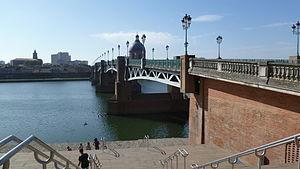
Pont St-Pierre depuis la place (Toulouse)
La place Saint-Pierre est une place située au cœur du centre-ville de Toulouse, en France. Elle se situe à la limite des quartiers Capitole, au sud, et Arnaud-Bernard, au nord, tous les deux dans le secteur 1 de la ville. Elle appartient au secteur sauvegardé de Toulouse.
Joan Busquets Grau, né en 1946 à El Prat de Llobregat, est un urbaniste et architecte catalan.